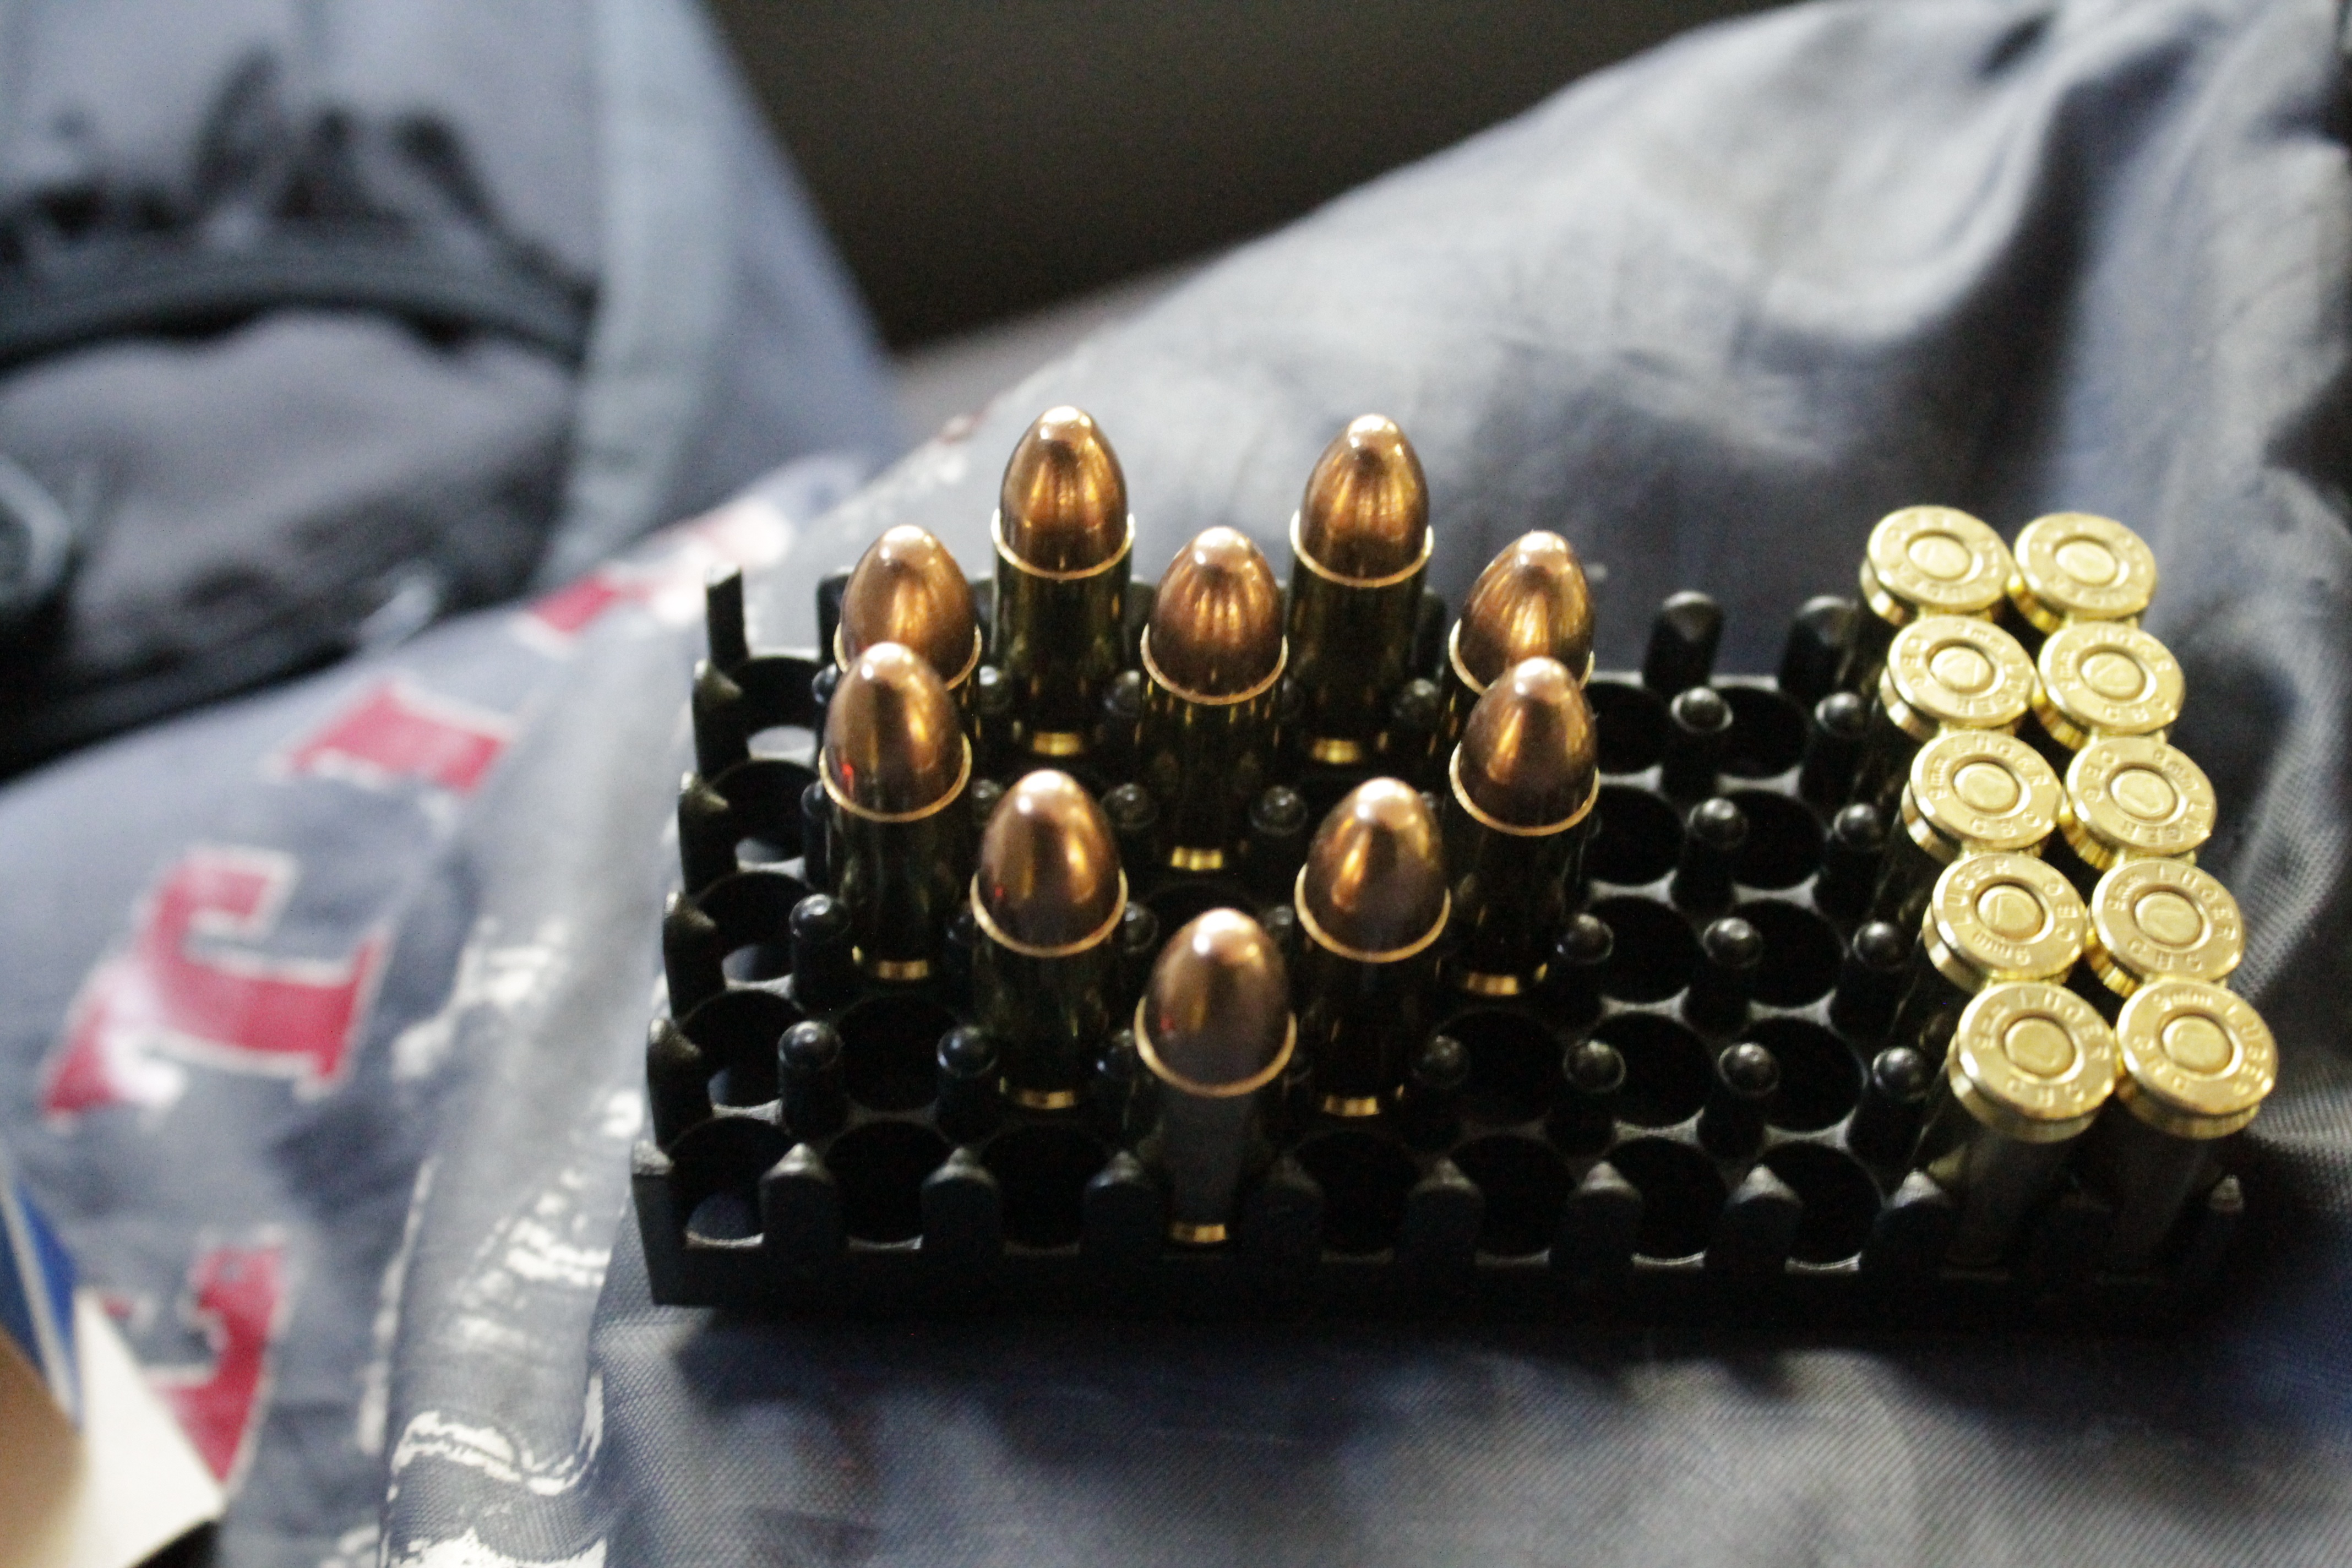
white, sport, chain, military, army, metal, fire, black, weapon, material, shell, jewellery, war, brass, copper, danger, gun, kill, rifle, bullets, ammo, ammunition, shot, crime, protection, shiny, lead, target, defense, pistol, violence, handgun, cartridges, armed, firearm, caliber, fashion accessory